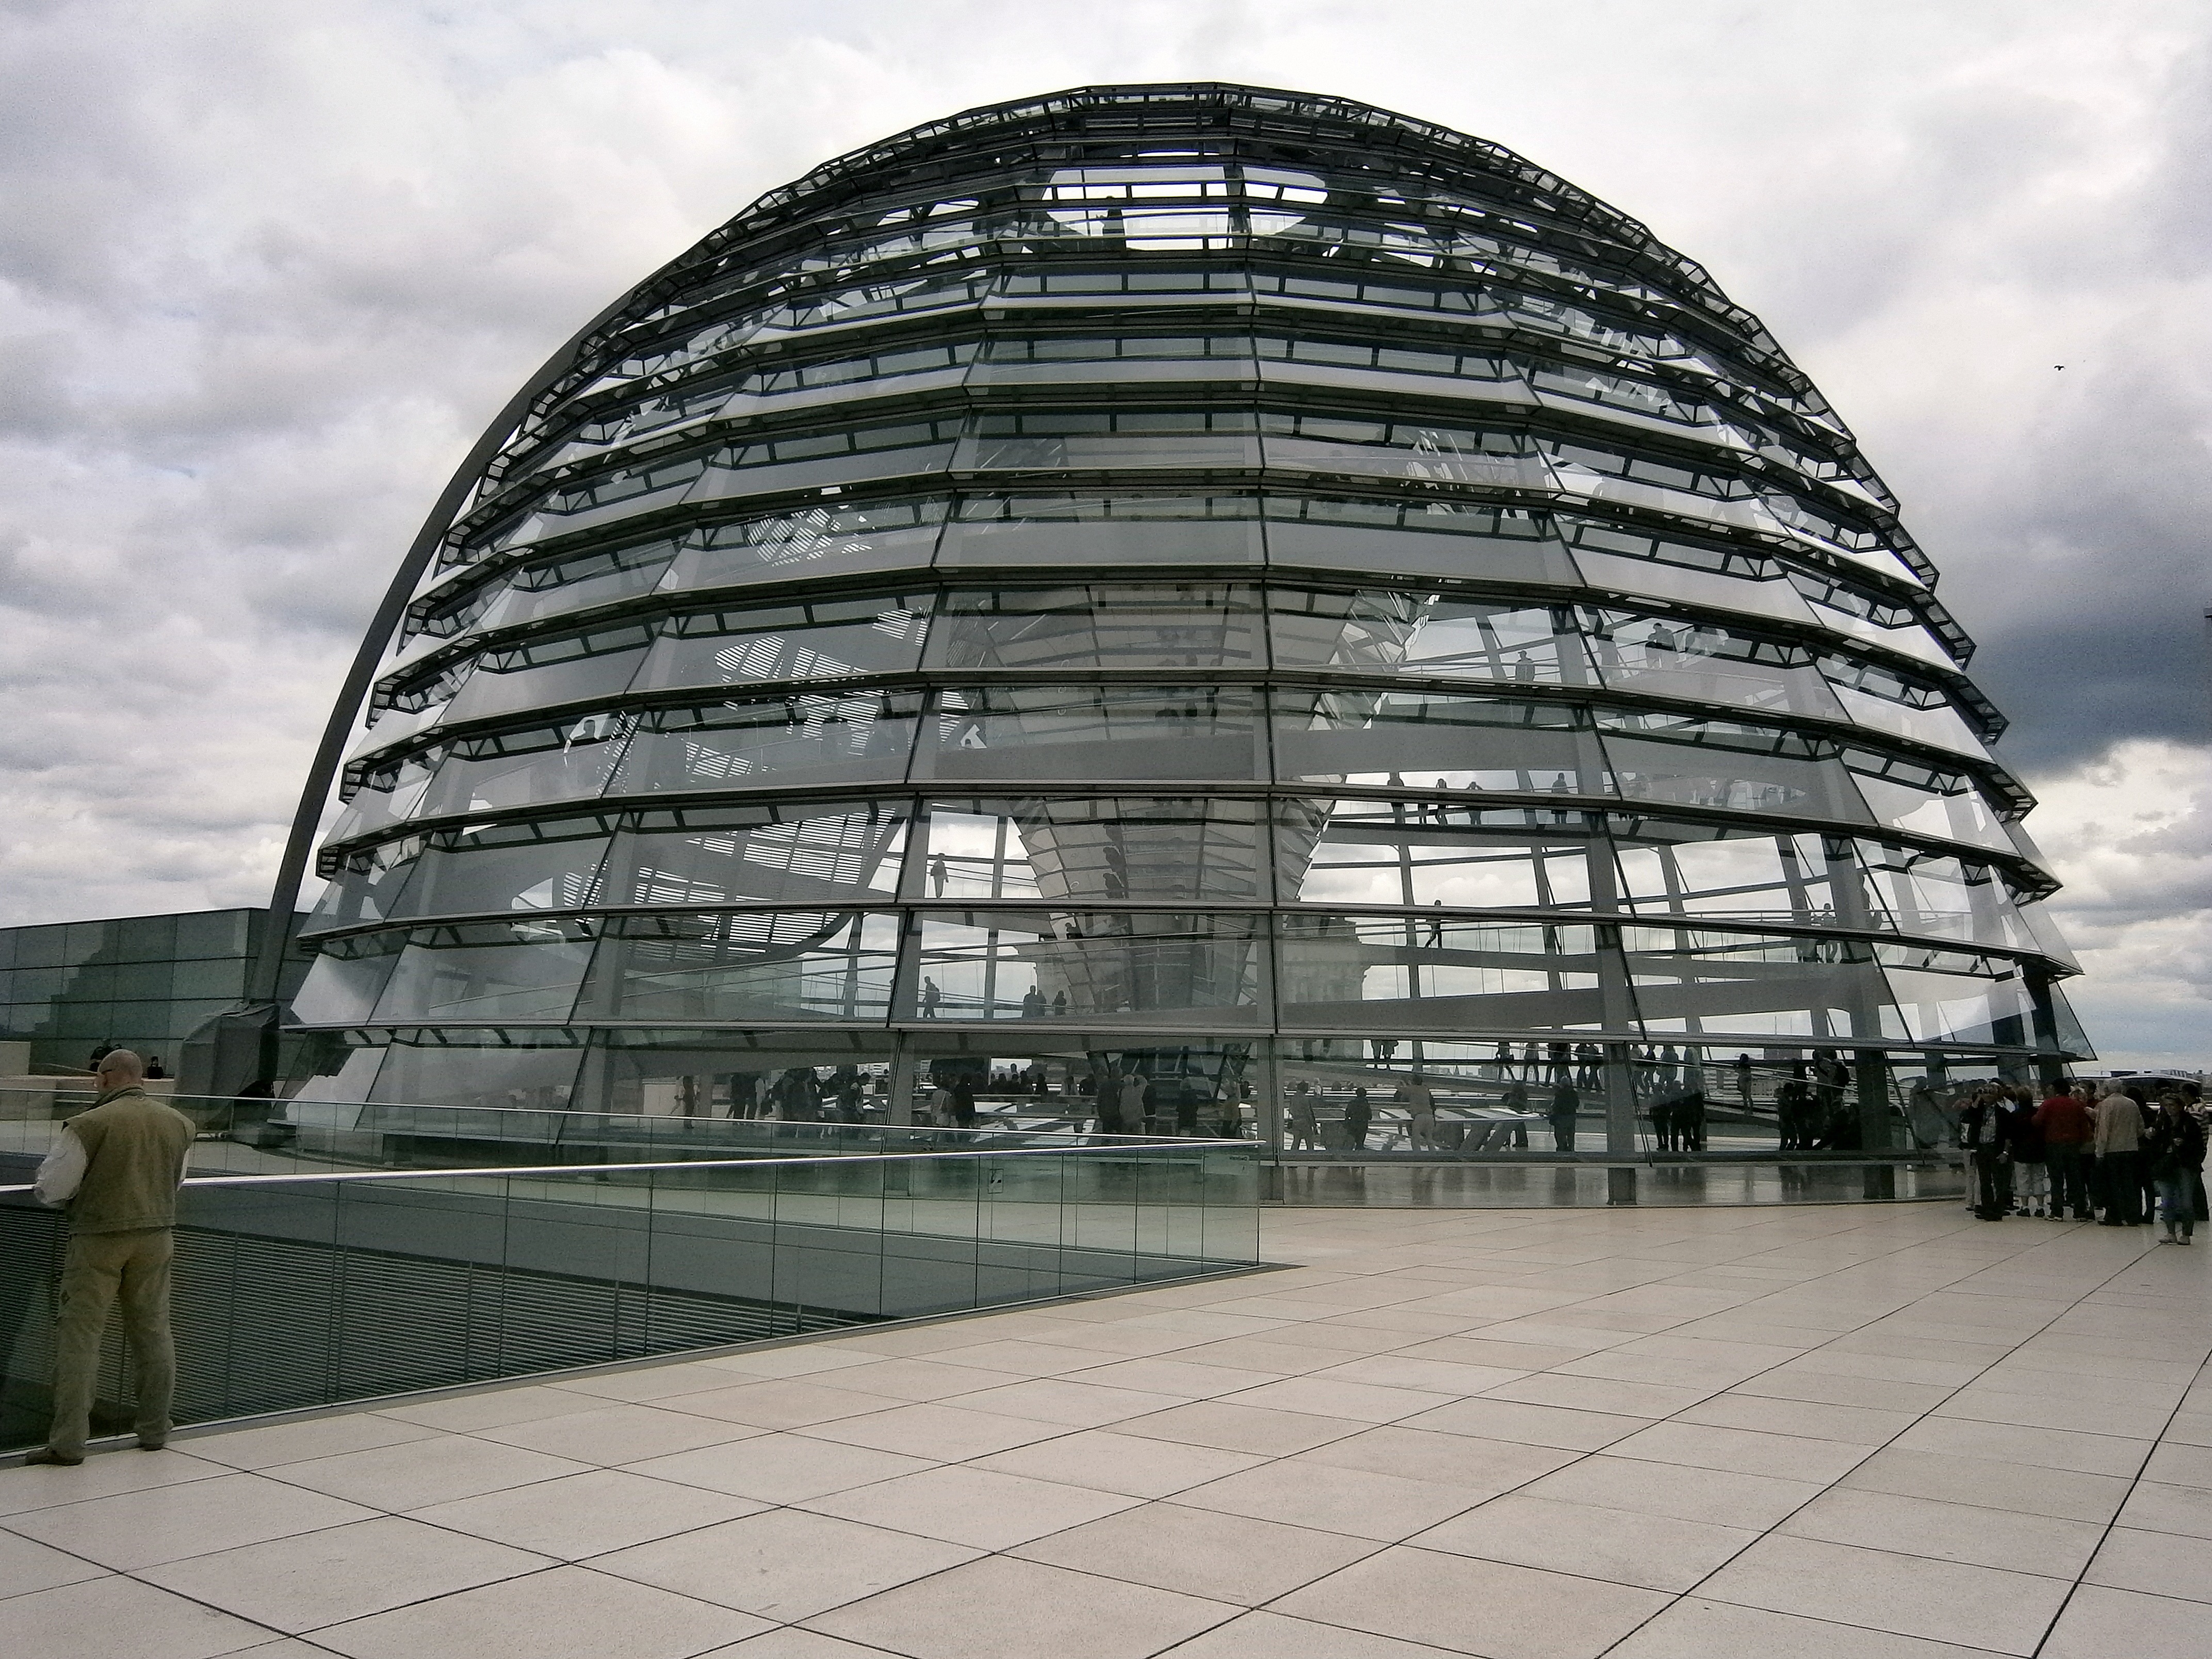
architecture, sky, glass, building, city, skyscraper, sight, tower, landmark, facade, tower block, capital, berlin, government, dome, headquarters, policy, reichstag, glass dome, urban area